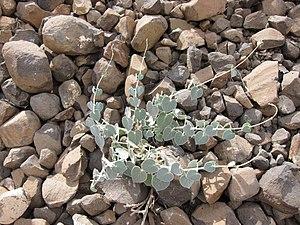
Maerua decumbens (Capparaceae) dans les environs d'Ali Sabieh, Djibouti.
La flore de Djibouti est composée de 783 espèces indigènes.